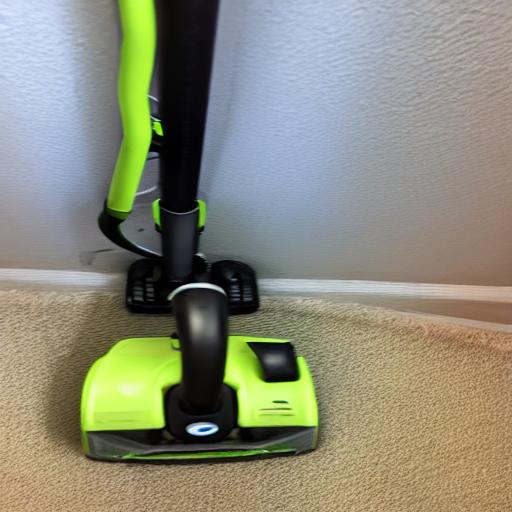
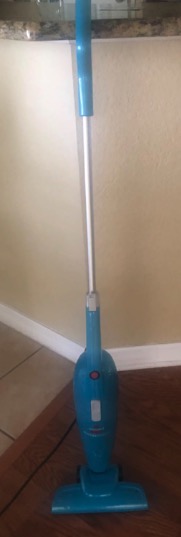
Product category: items_vacuum
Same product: no